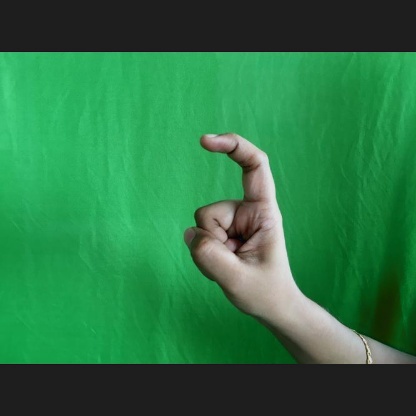
Mudra: Tamarachudam